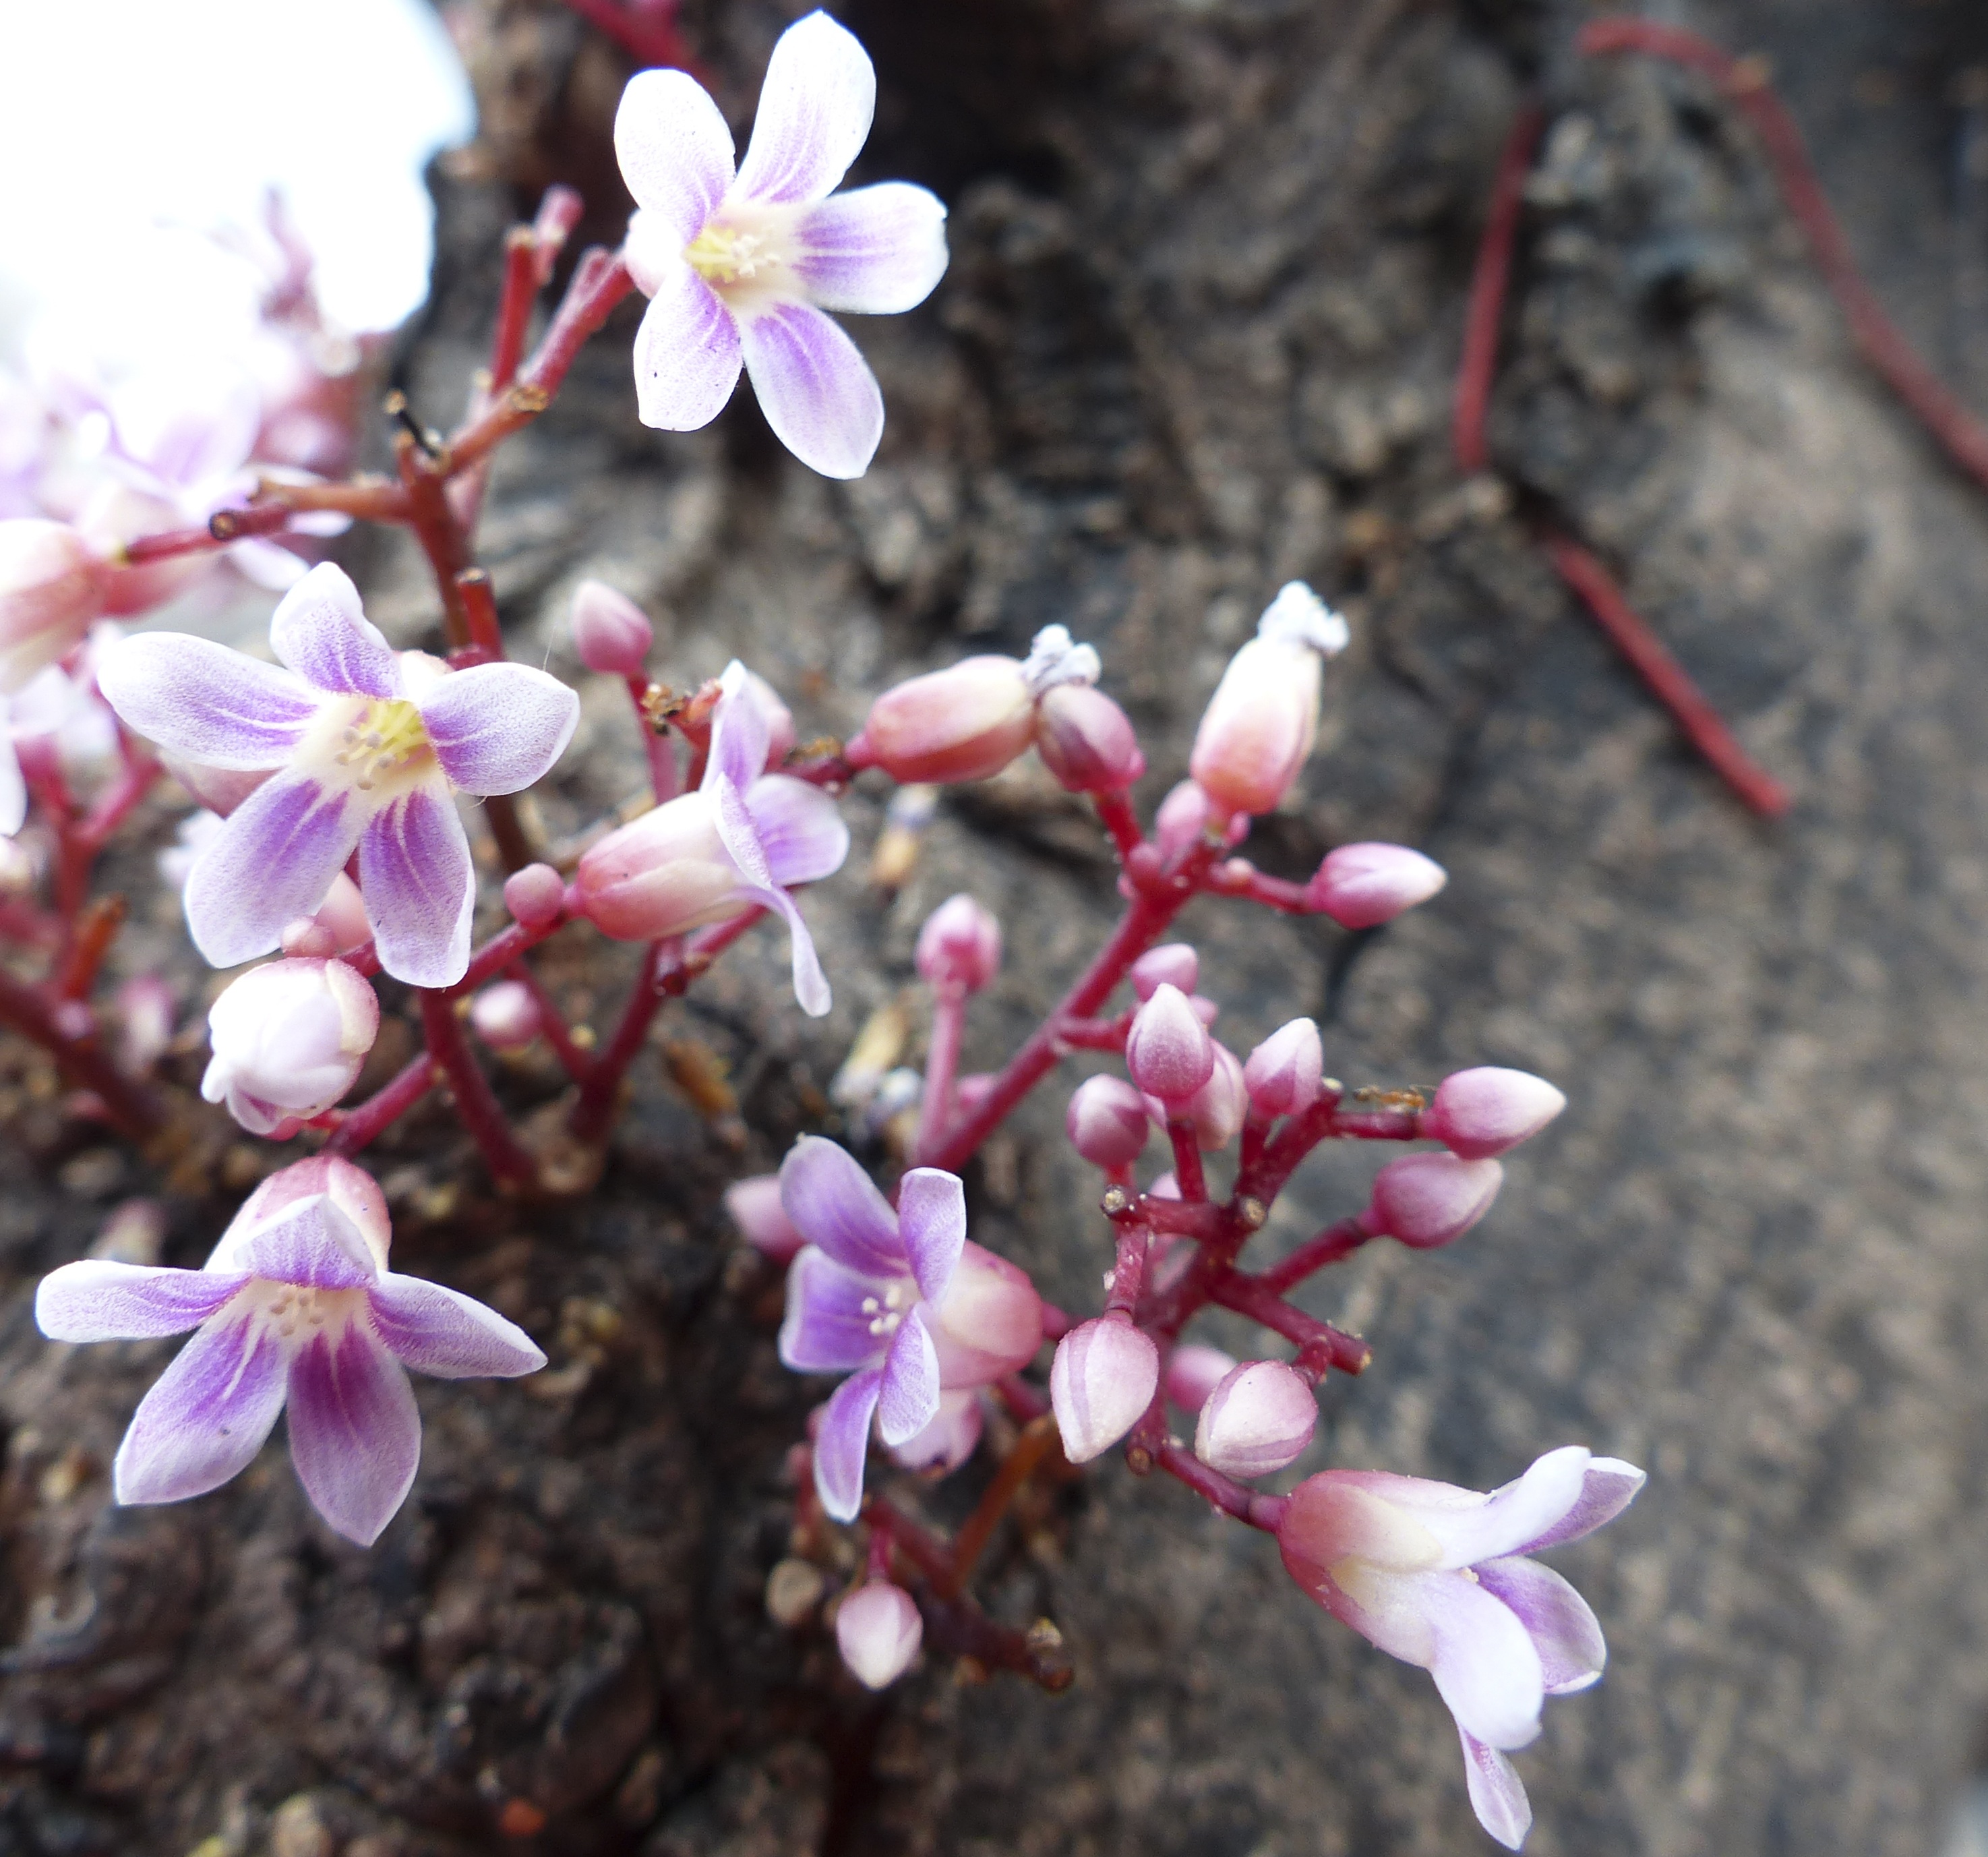
tree, nature, blossom, plant, fruit, flower, petal, summer, spring, produce, color, fresh, botany, garden, flora, plants, wildflower, macro photography, flowering plant, land plant, star fruit flower